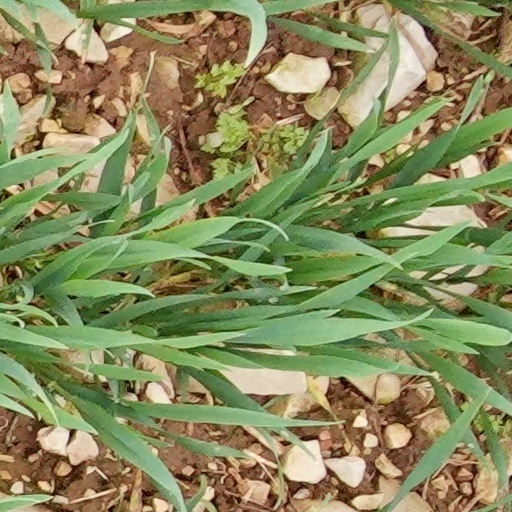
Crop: wheat